Leeds Bradford Airport

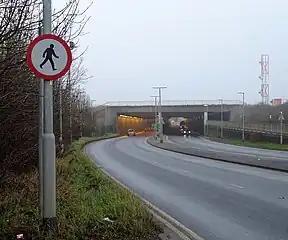
In the 1980s, Leeds Bradford International Airport extended its runway to take bigger planes by building an overpass over the A658 road.

In 1947, civil flights recommenced. Local resident Geoff Rennard who had campaigned for Leeds and Bradford to have an aerodrome established an Aero Club. He was subsequently appointed airport manager, remaining for five years. In 1953, "Yeadon Aviation Ltd" was formed to manage and operate the airport and its Aero Club. In 1955, services to Belfast, Jersey, Ostend, Southend, the Isle of Wight and Düsseldorf were added to Yeadon's destination list. Scheduled flights to London commenced in 1960; a route to Dublin by Aer Lingus was added shortly after. In 1965, a new runway was opened and in the same year the terminal building was accidentally destroyed in a fire. Its replacement was started shortly after and was operational by 1968.